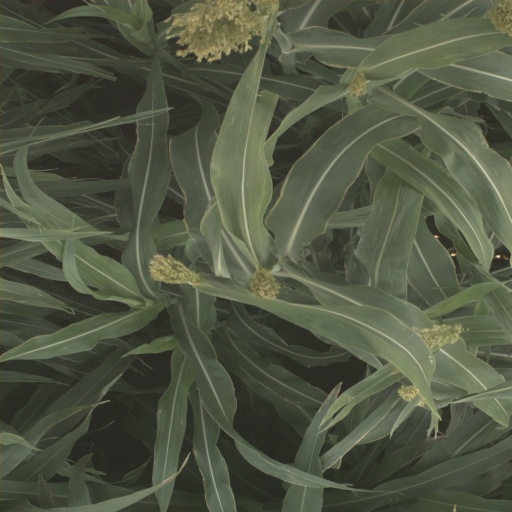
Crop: sorghum